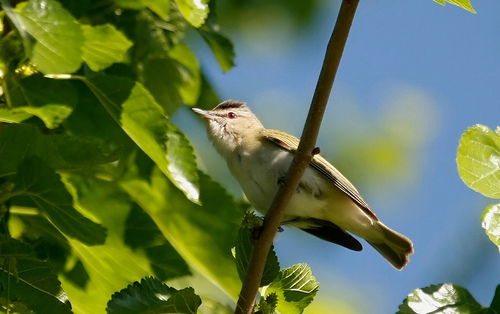
a small yellow bird with black stripes on the edge of each wing.
the bird has a small yellow bill and yellow belly.
this bird has a long straight bill, a black crown, and a white throat, belly, and breast.
small bird with narrow beak, yellow body with black on crown and wings
this bird has a grey throat and breast and side, with it's belly and abdomen in yellow.
this bird has feathers that are yellow and has a skinny bill
this bird is green with white and has a very short beak.
a small white bellied bird with a tan head and wings.
a small yellow bird with a short bill.
this bird has a slightly tufted black crown, with a cream belly and black tipped wings.
Species: Red Eyed Vireo